Becks Prime

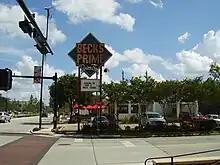
Becks Prime Kirby, the chain's first location, in Upper Kirby

Becks Prime Equities, Ltd, also known as Becks Prime Restaurants, is a gourmet hamburger restaurant chain with locations in Greater Houston, Dallas and Greater Austin. As of 2010 Win Campbell is the chief executive officer. Its headquarters is located in the Energy Corridor area of Houston. The chain has fourteen locations: eight regular locations in Houston (including one in the downtown Houston tunnel system and one at the Memorial Park golf course.), one location in The Woodlands in Montgomery County, and one in Sugar Land in Fort Bend County. Becks Prime has a loyalty program called "Becks Bucks" and also offers catering services.